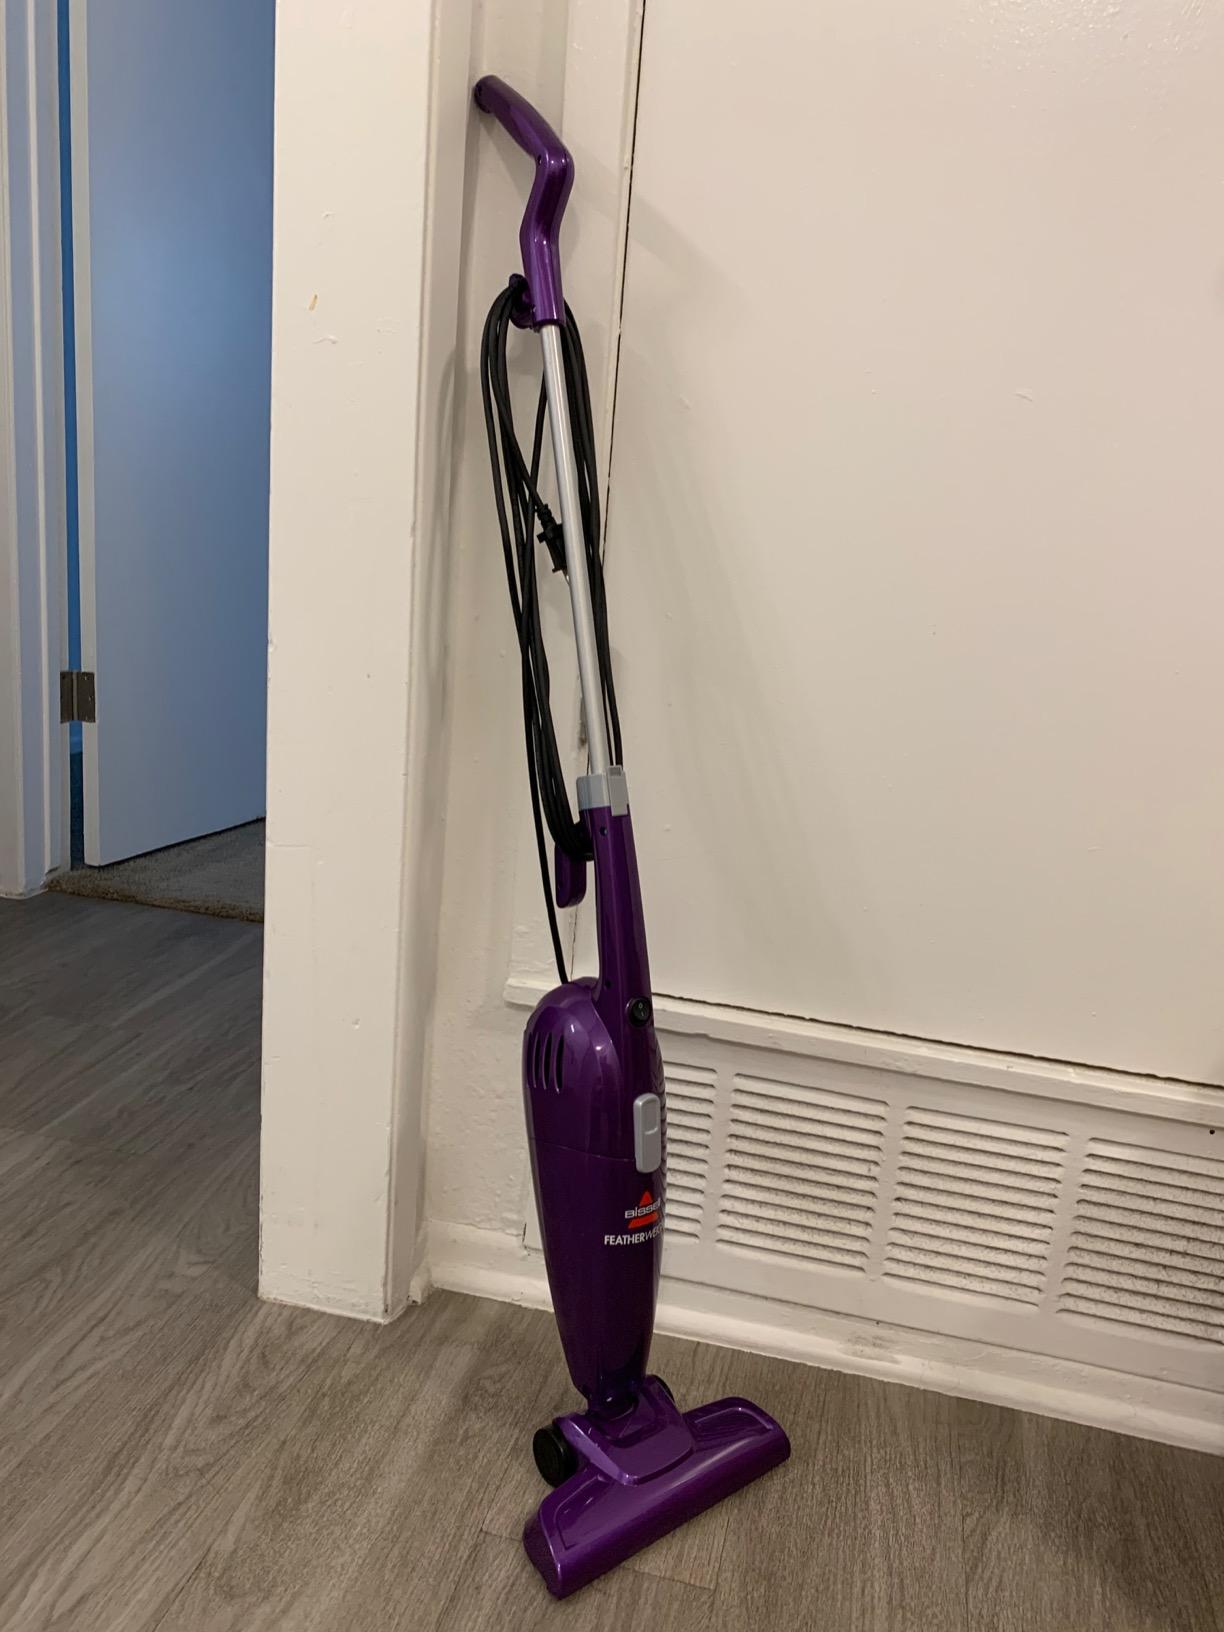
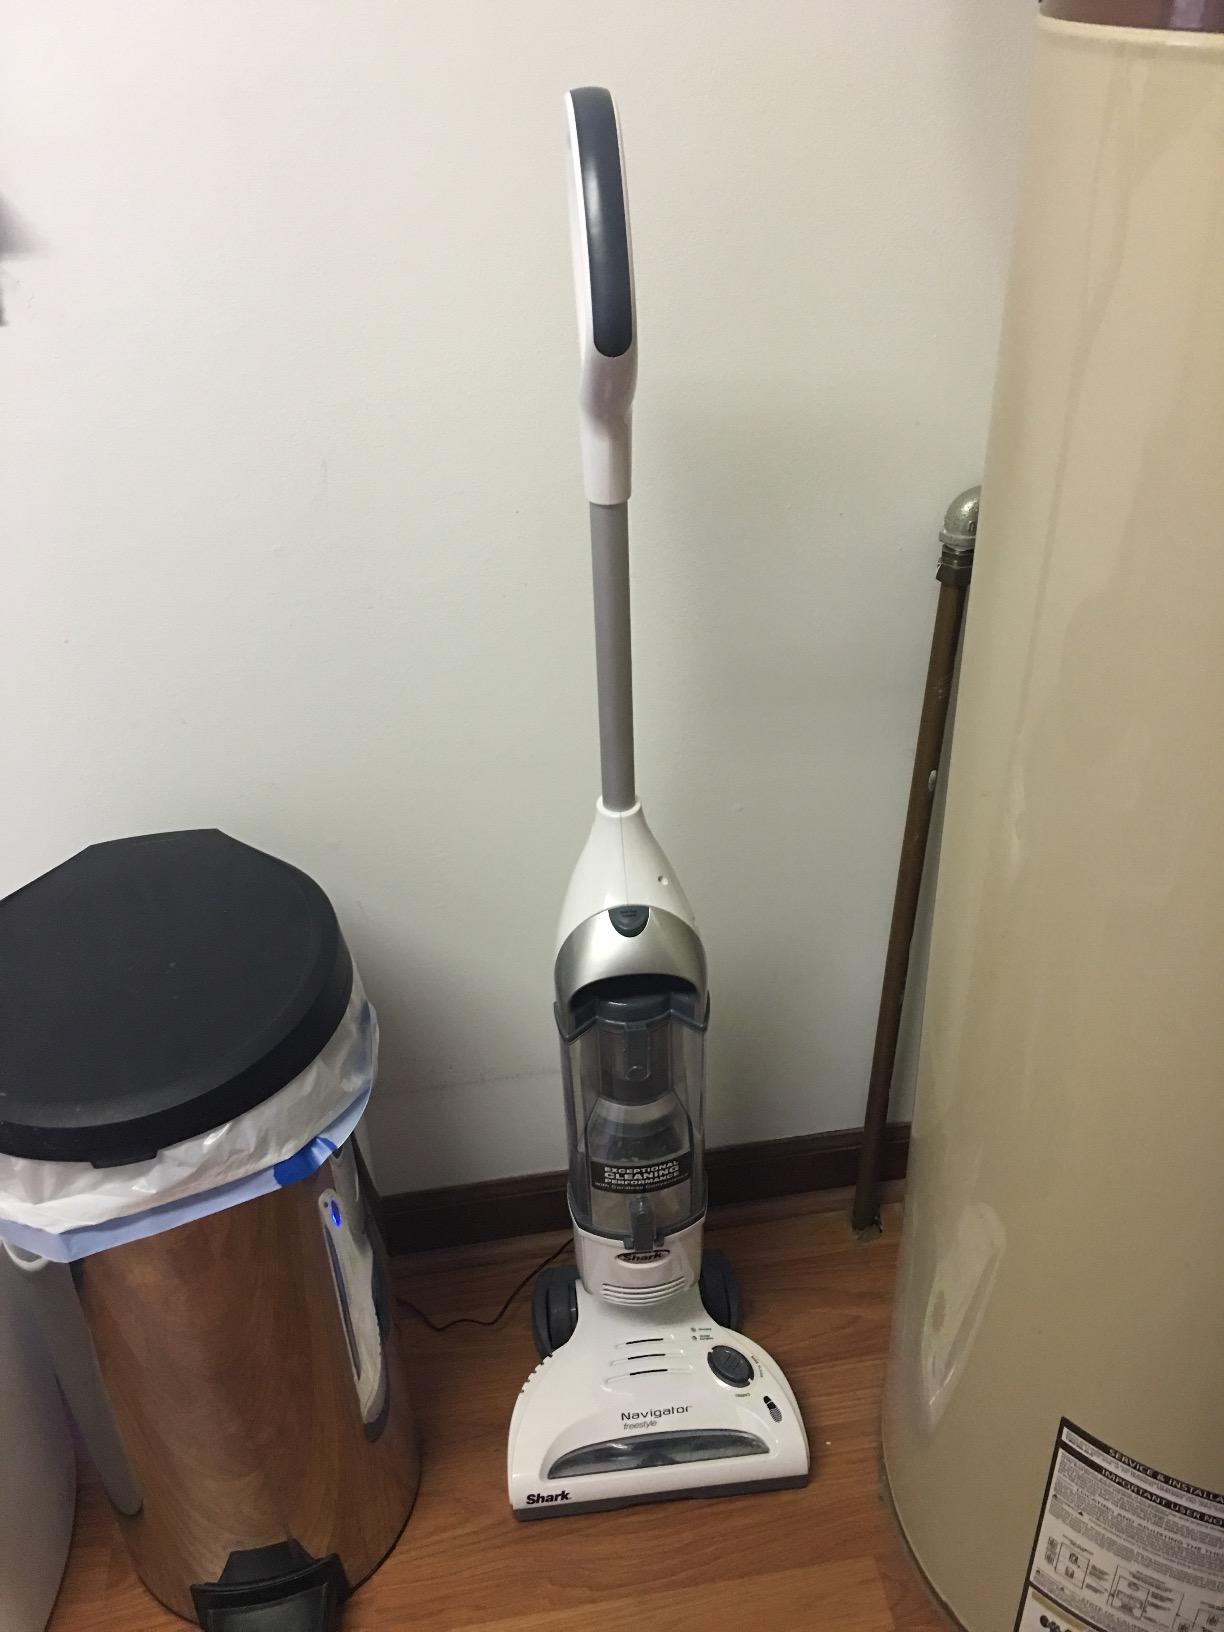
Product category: items_vacuum
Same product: no